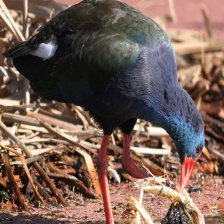
Species: PURPLE SWAMPHEN
Scientific name: PORPHYRIO PORPHYRIO
ImageNet parent category: european_gallinule